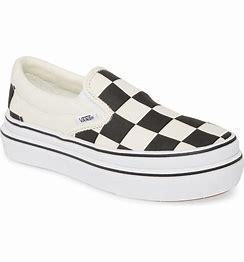
Brand: Vans
Model: Comfycush Slip On